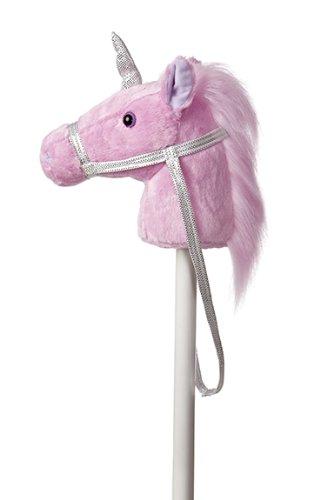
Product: Aurora World Fantasy Unicorn Plush, One Size, Purple / Pink / White
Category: Toys & Games | Baby & Toddler Toys | Stick Horses
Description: Measures 37" long.
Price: $24.99
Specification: ProductDimensions:9x4.5x37inches|ItemWeight:1.1pounds|ShippingWeight:1.75pounds(Viewshippingratesandpolicies)|DomesticShipping:ItemcanbeshippedwithinU.S.|InternationalShipping:ThisitemcanbeshippedtoselectcountriesoutsideoftheU.S.LearnMore|ShippingAdvisory:Thisitemmustbeshippedseparatelyfromotheritemsinyourorder.Additionalshippingchargeswillnotapply.|ASIN:B00DOFSWT4|Itemmodelnumber:02424|Manufacturerrecommendedage:36months-15years